Energy in Lebanon

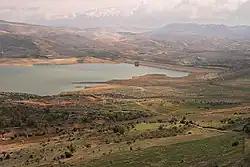
Qaraoun dam

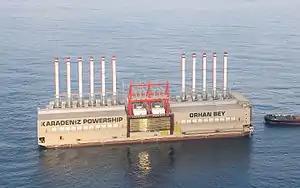
MV "Karadeniz Powership Orhan Bey"

In response to the energy crisis, Lebanon has seen a significant increase in solar power installations. The expansion of solar energy has been supported by the Net Metering policy adopted by EDL, which simplifies the legal and technical processes for individuals and companies to install solar systems. From a total solar PV capacity of 100 MW in 2020, Lebanon increased this to 450 MW by 2022, with all additions coming from off-grid solar systems installed by citizens and businesses. A comprehensive survey of 150 municipalities across all Lebanese governorates reveals a substantial rise in the percentage of residential, commercial, and industrial units equipped with solar PV systems. The average per governorate increased from 3.3% in 2019 to 16.6% in 2023.